Foster Boy

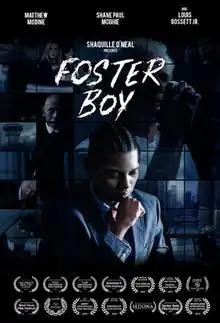
Film poster

Foster Boy is a 2019 American drama film directed by Youssef Delara and starring Shane Paul McGhie, Matthew Modine and Louis Gossett Jr. Shaquille O'Neal served as an executive producer of the film.